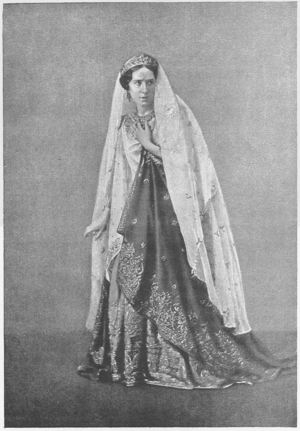
Élisabeth-Rachel Félix, dite Rachel ou Mˡˡᵉ Rachel, est une actrice née le 21 février 1821 à Mumpf et morte le 3 janvier 1858 au Cannet. Grande tragédienne, elle fut un modèle pour Sarah Bernhardt.